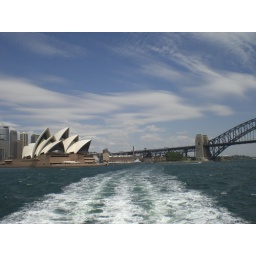
my effort of trying to get the bridge and the opera house in the same shot!